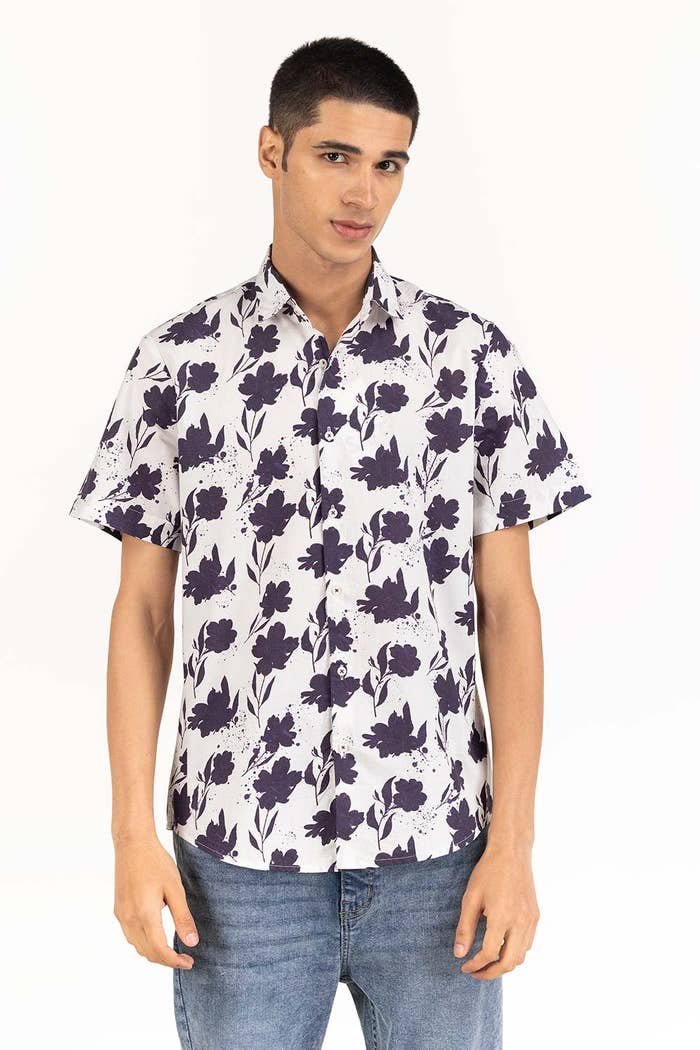
navy blue floral print tee